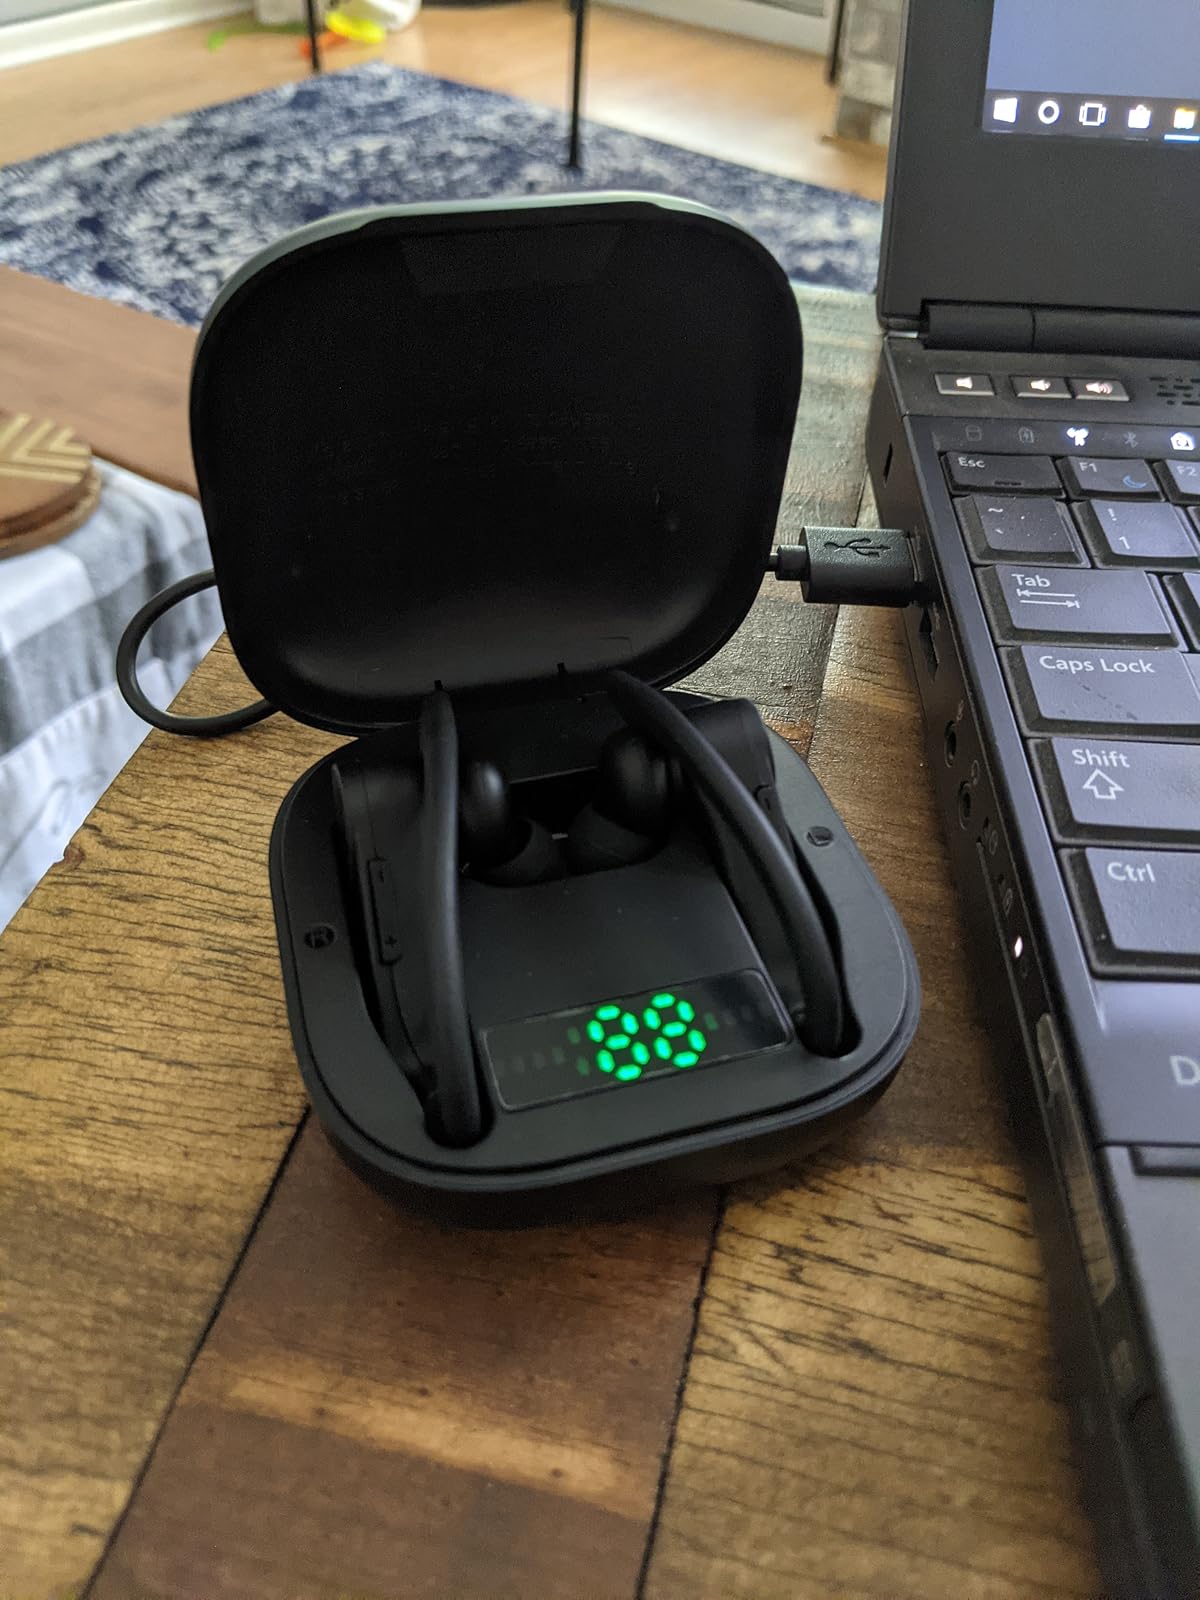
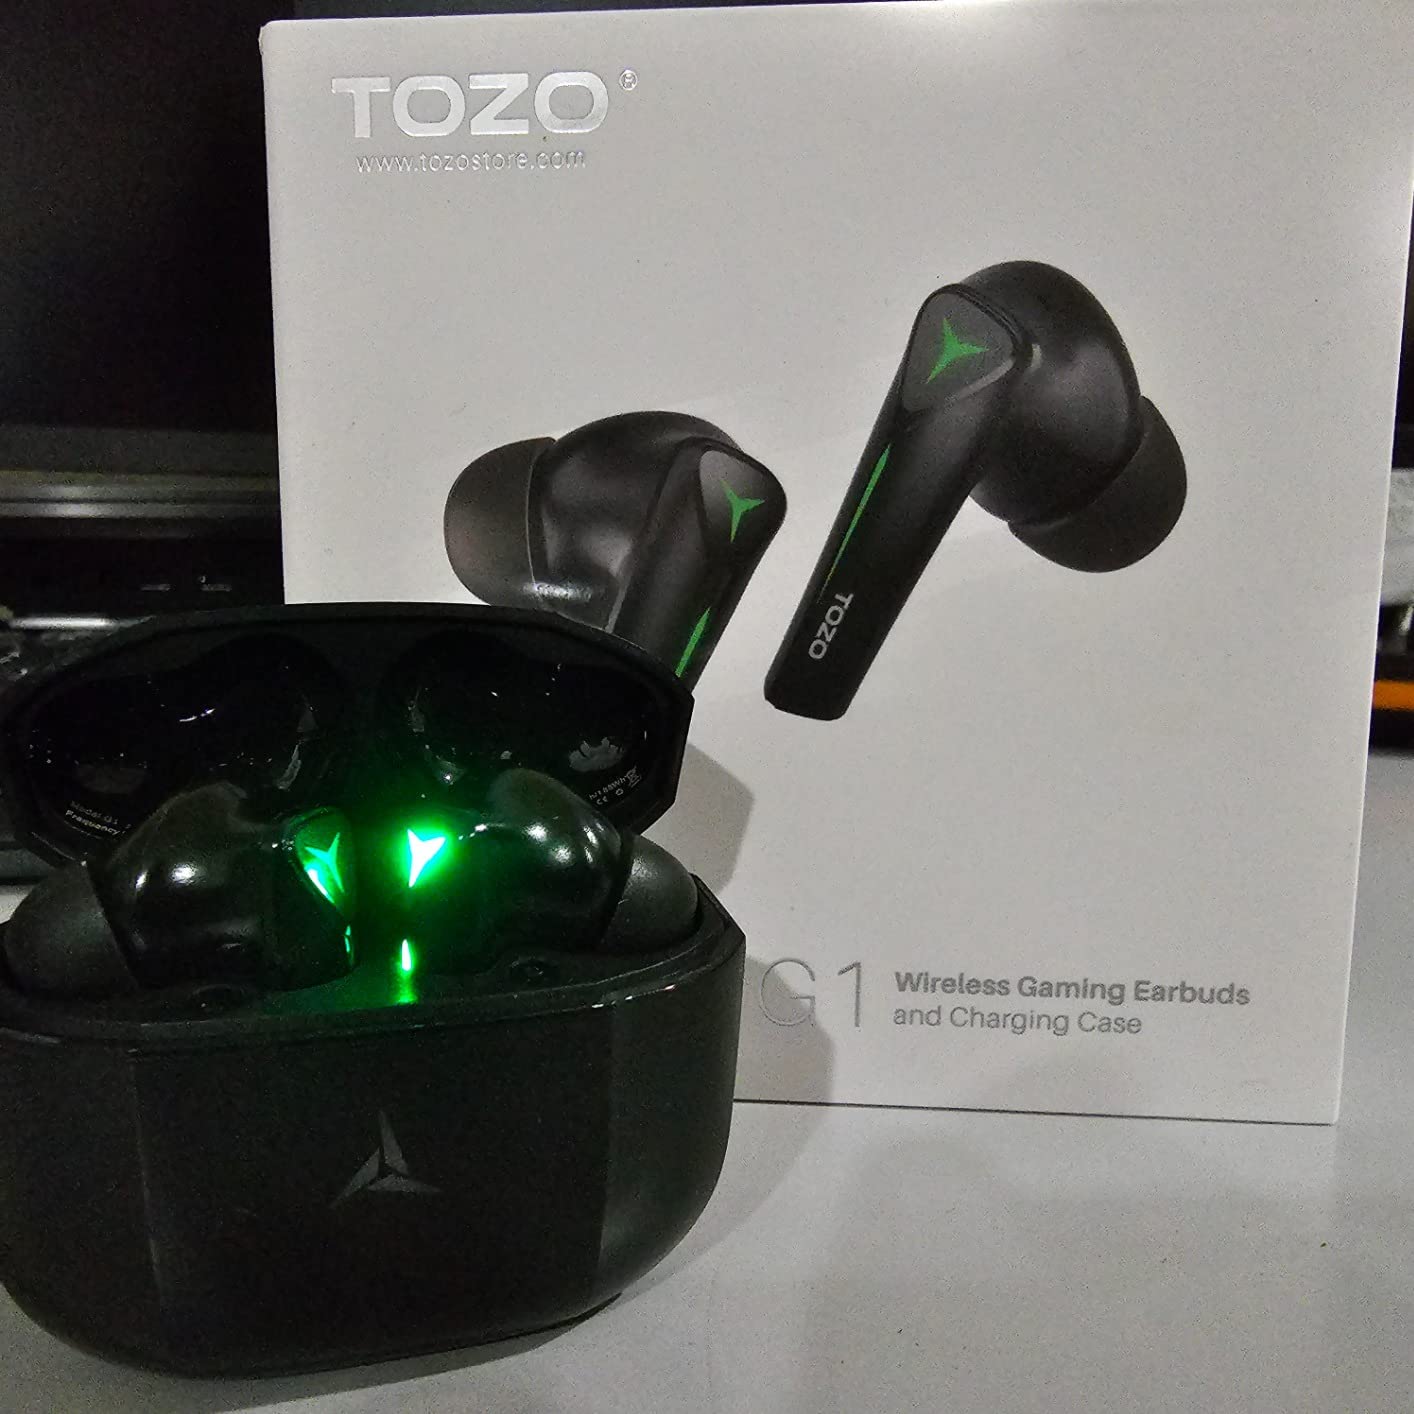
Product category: earbuds
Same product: no